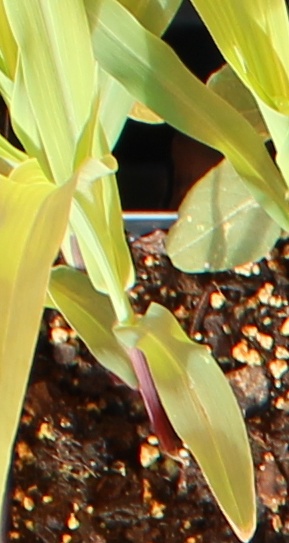
Label: Corn